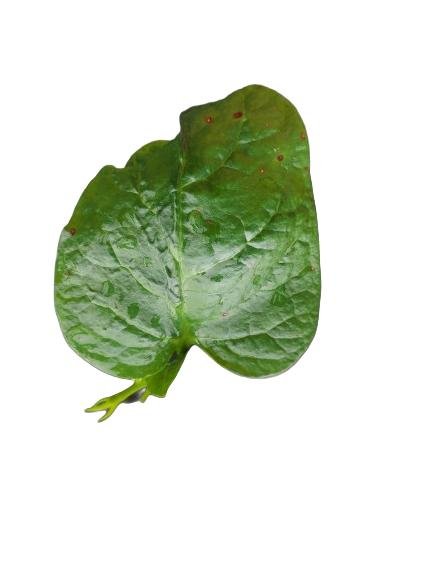
Label: Pest-Damage